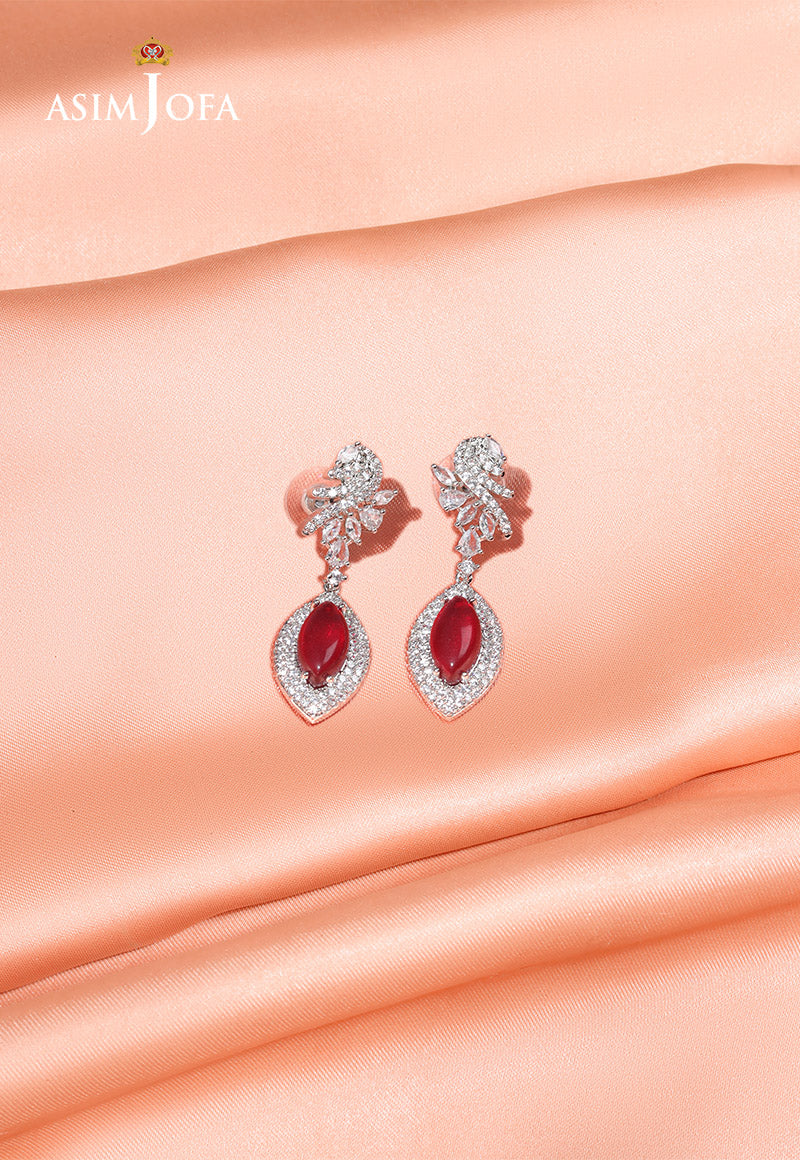
red diamond drop earring